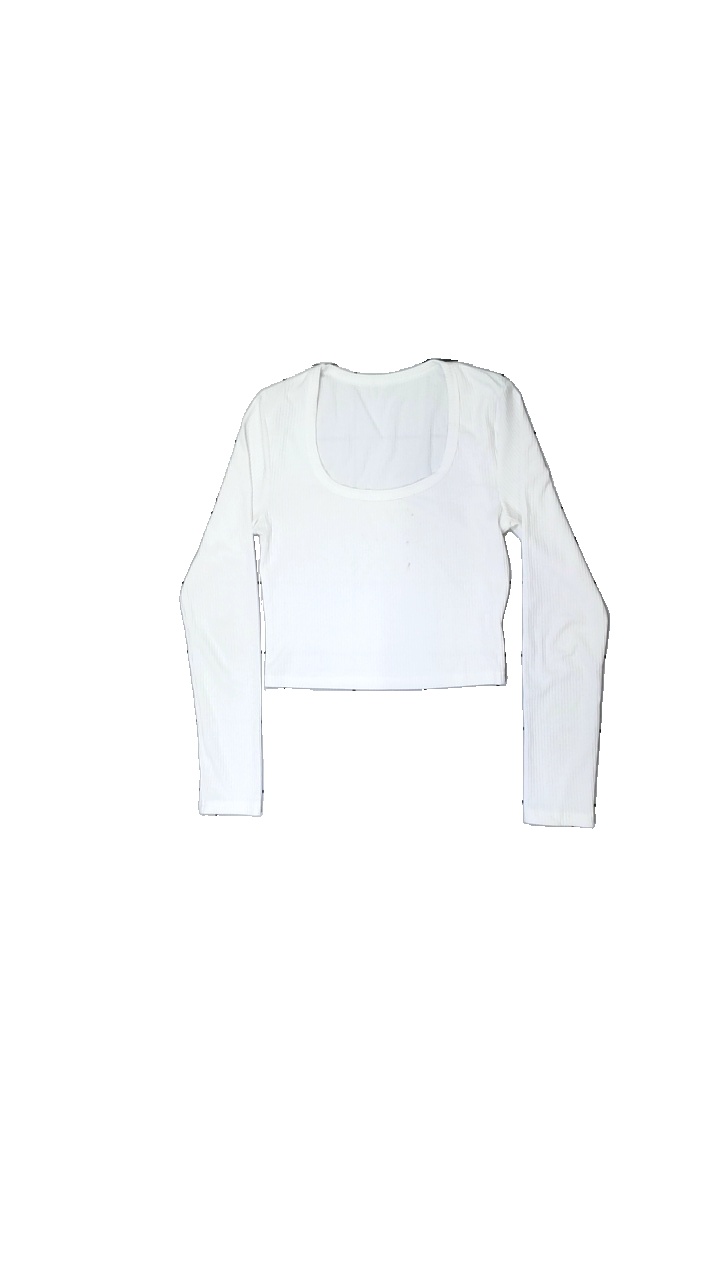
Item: Top (Ladies)
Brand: Shein
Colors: White
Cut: Cropped, Tight
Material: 100% polyester
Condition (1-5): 2
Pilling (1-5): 5
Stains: Minor
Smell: Major
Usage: Recycle
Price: <50